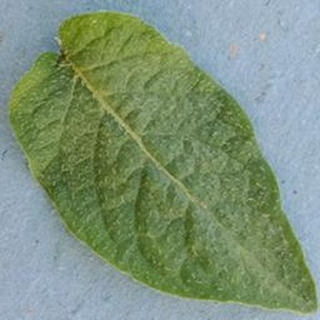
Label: healthy_potato